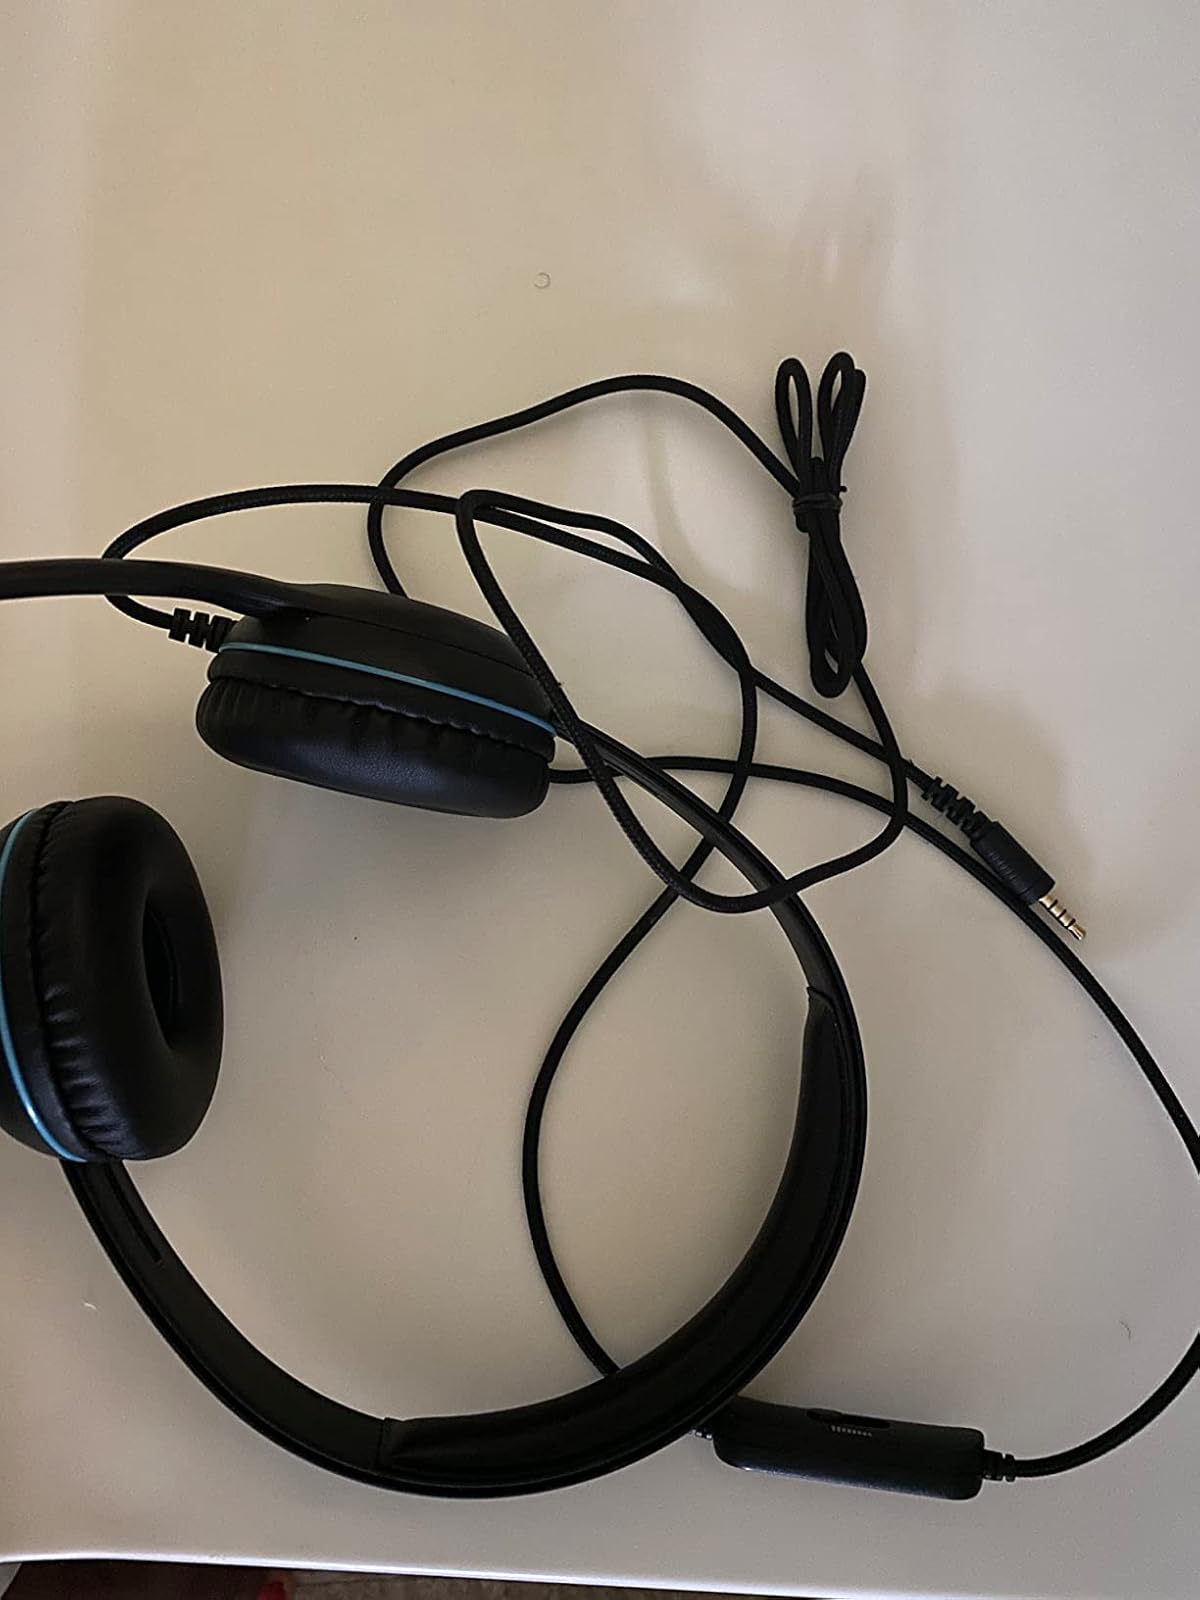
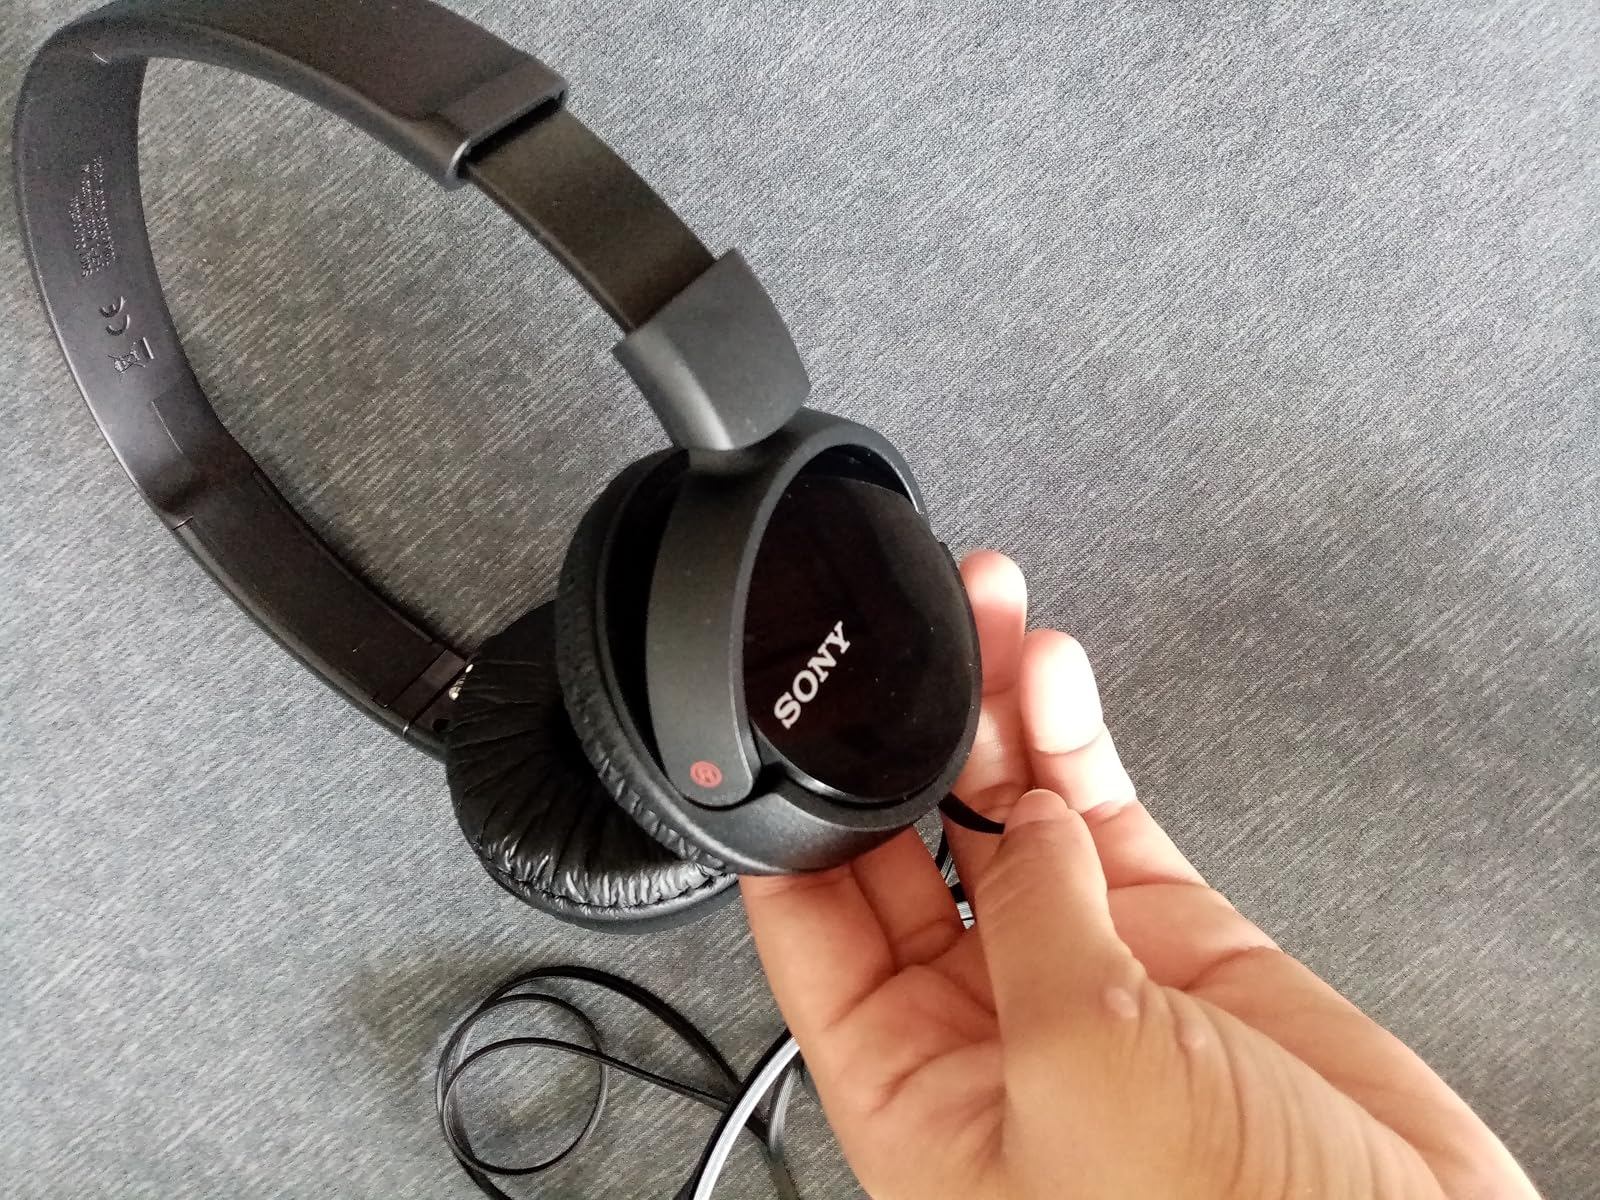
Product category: headphones
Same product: no